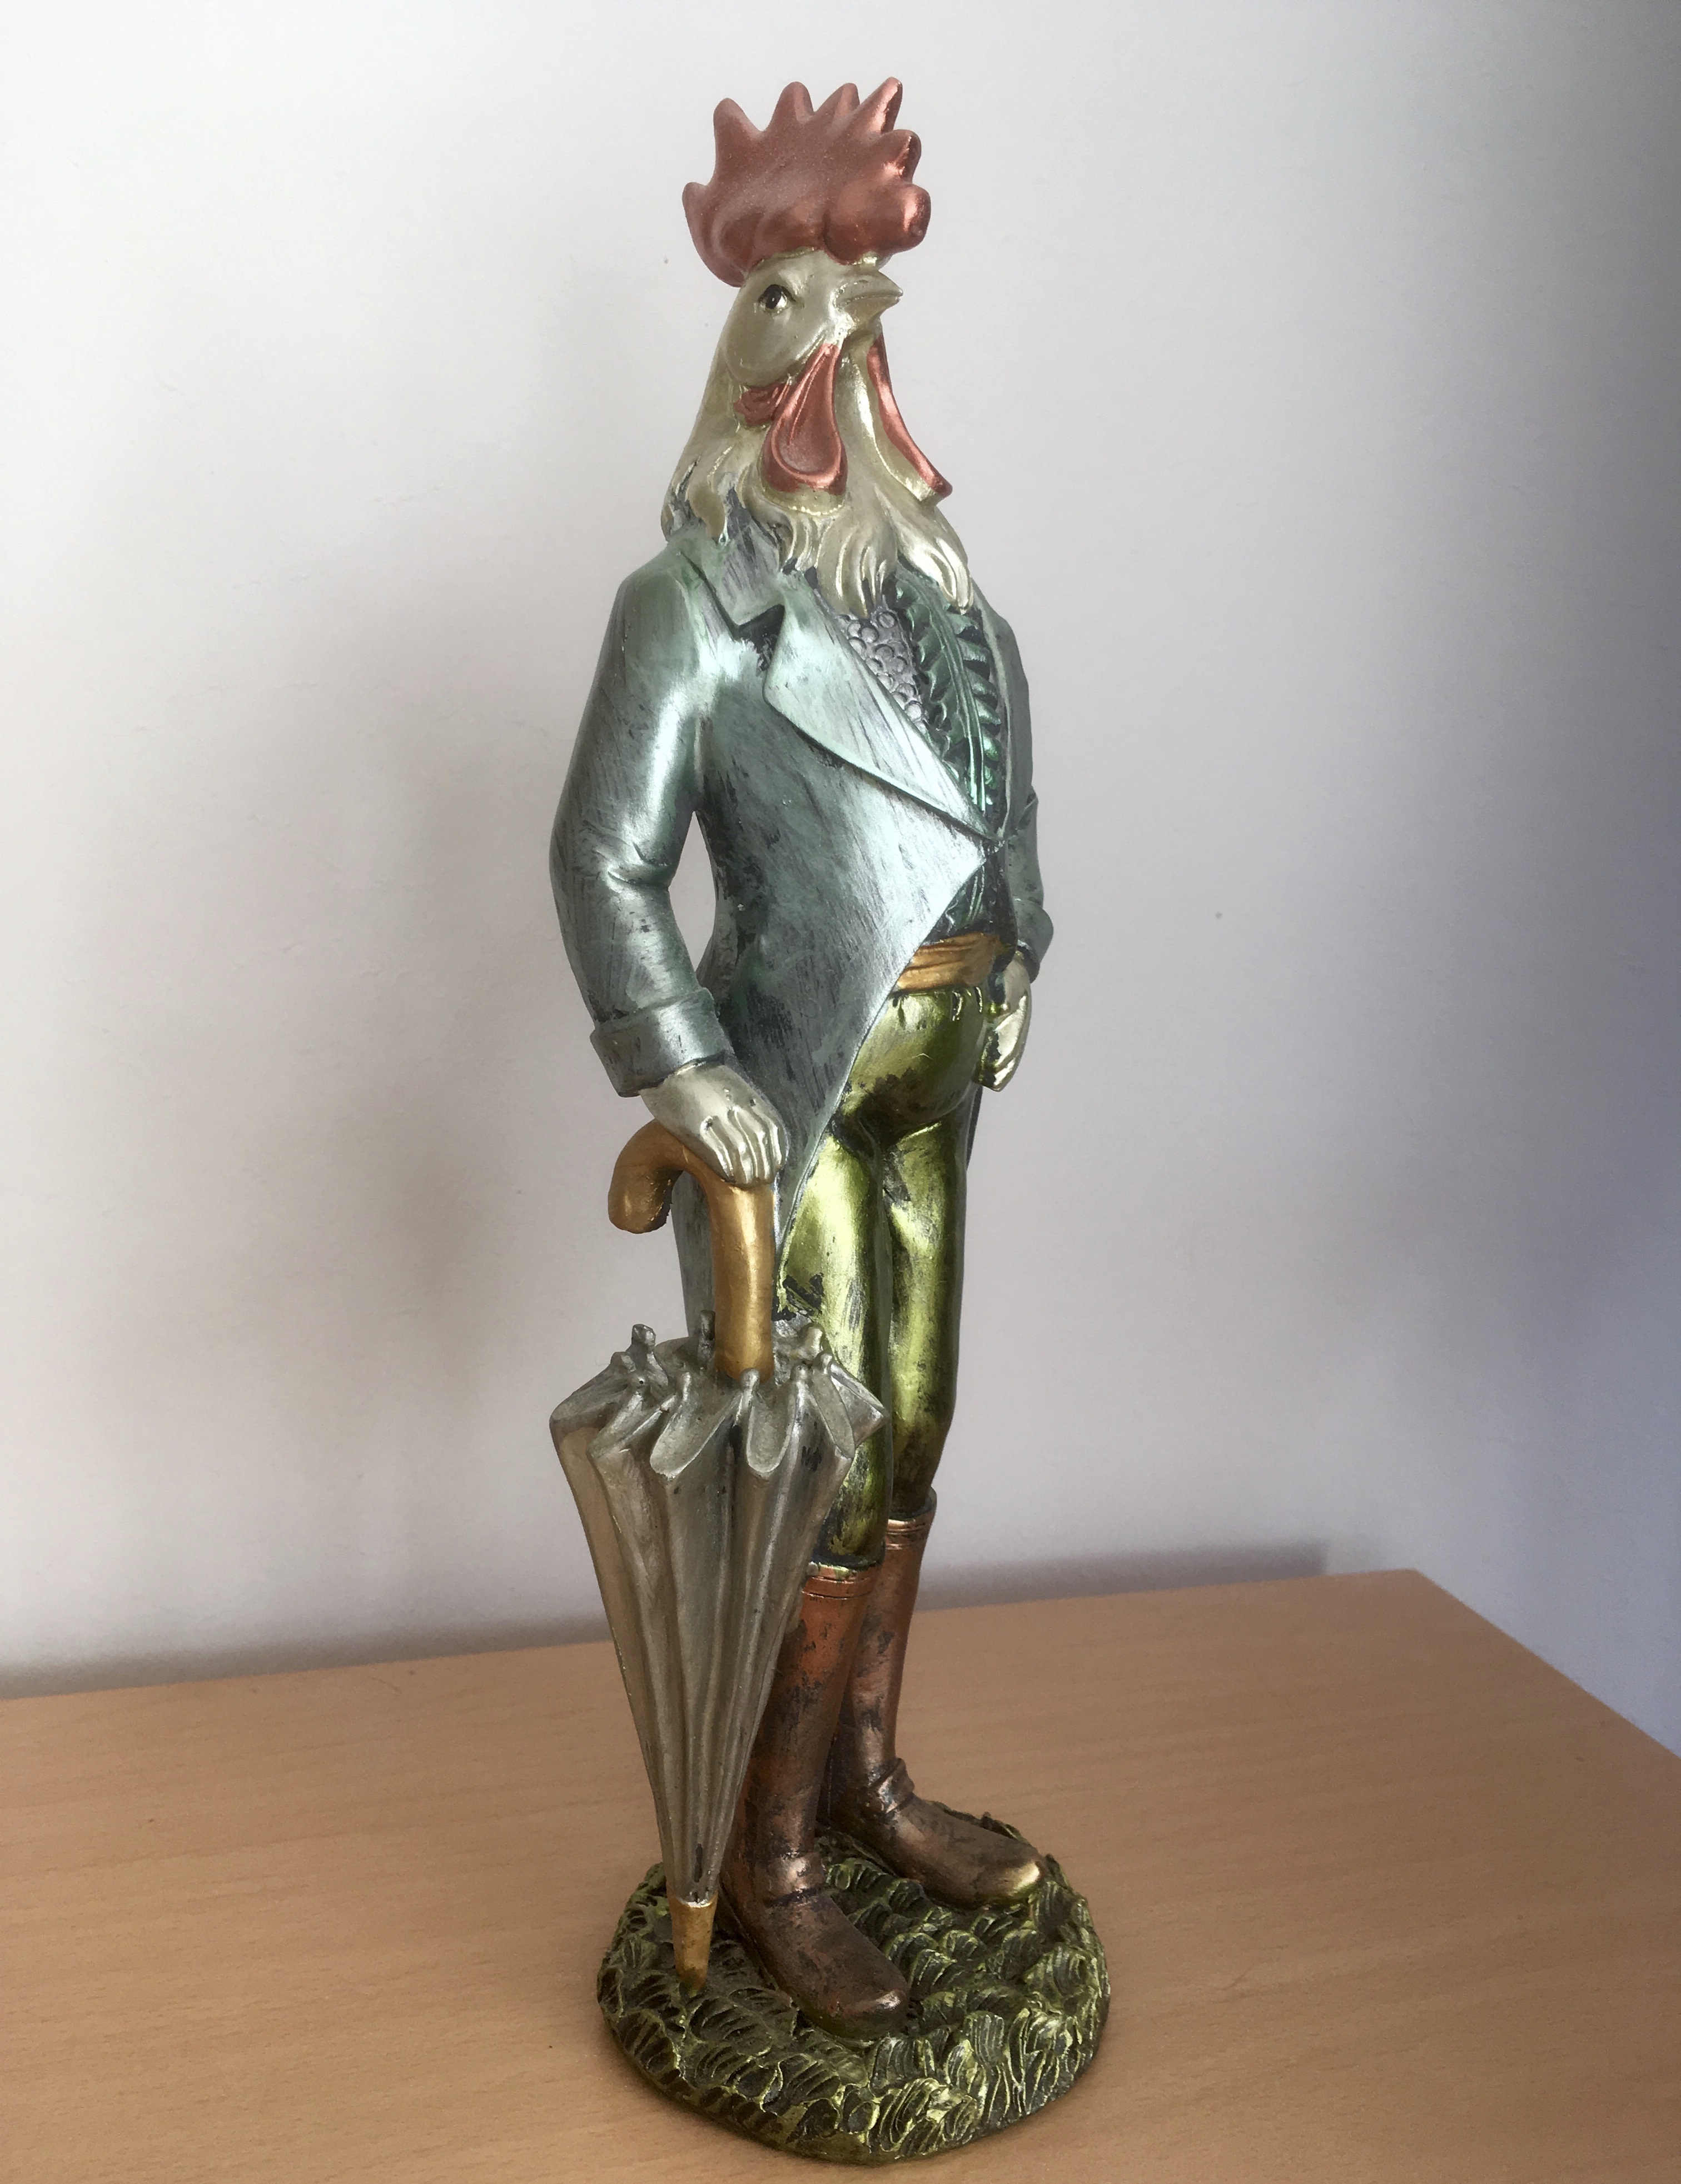
monument, statue, toy, sculpture, art, vanity, figure, figurine, bronze, hahn, cockscomb, pride, gockel, bronze sculpture, red ridge, vain